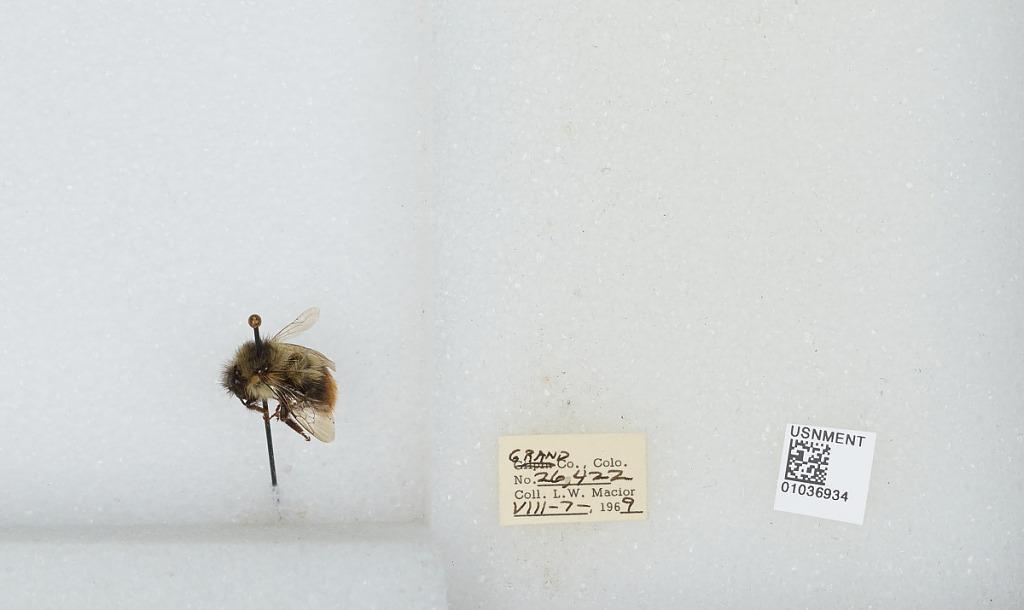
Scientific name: Bombus (Pyrobombus) mixtus Cresson
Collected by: L. Macior
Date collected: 1969-8-7
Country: United States
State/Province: Colorado
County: Grand
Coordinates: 40.073, -106.103